Criticism of capitalism

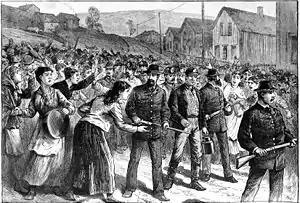
Pinkerton guards escort strikebreakers in Buchtel, Ohio, 1884.

Some scholars argue that the capitalist approach to environmental economics does not take into consideration the preservation of natural resources and that capitalism creates three ecological problems: growth, technology, and consumption. The growth problem results from the nature of capitalism, as it focuses around the pursuit of limitless economic growth and the accumulation of capital. The innovation of new technologies has an impact on the environmental future as they serve as a capitalist tool in which environmental technologies can result in the expansion of the system. Consumption is focused around the capital accumulation of commodities and neglects the use-value of production. Professor Radhika Desai, director of the Geopolitical Economy Research Group at the University of Manitoba, contends that ecological crises such as climate change, pollution and biodiversity loss occur when "capitalist firms compete to appropriate and plunder the free resources of nature and when this very appropriation and plunder forces working people to overexploit their ever-shrinking share of these resources."